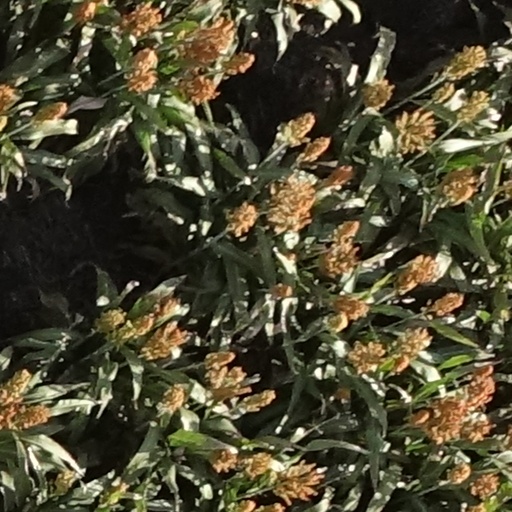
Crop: sorghum